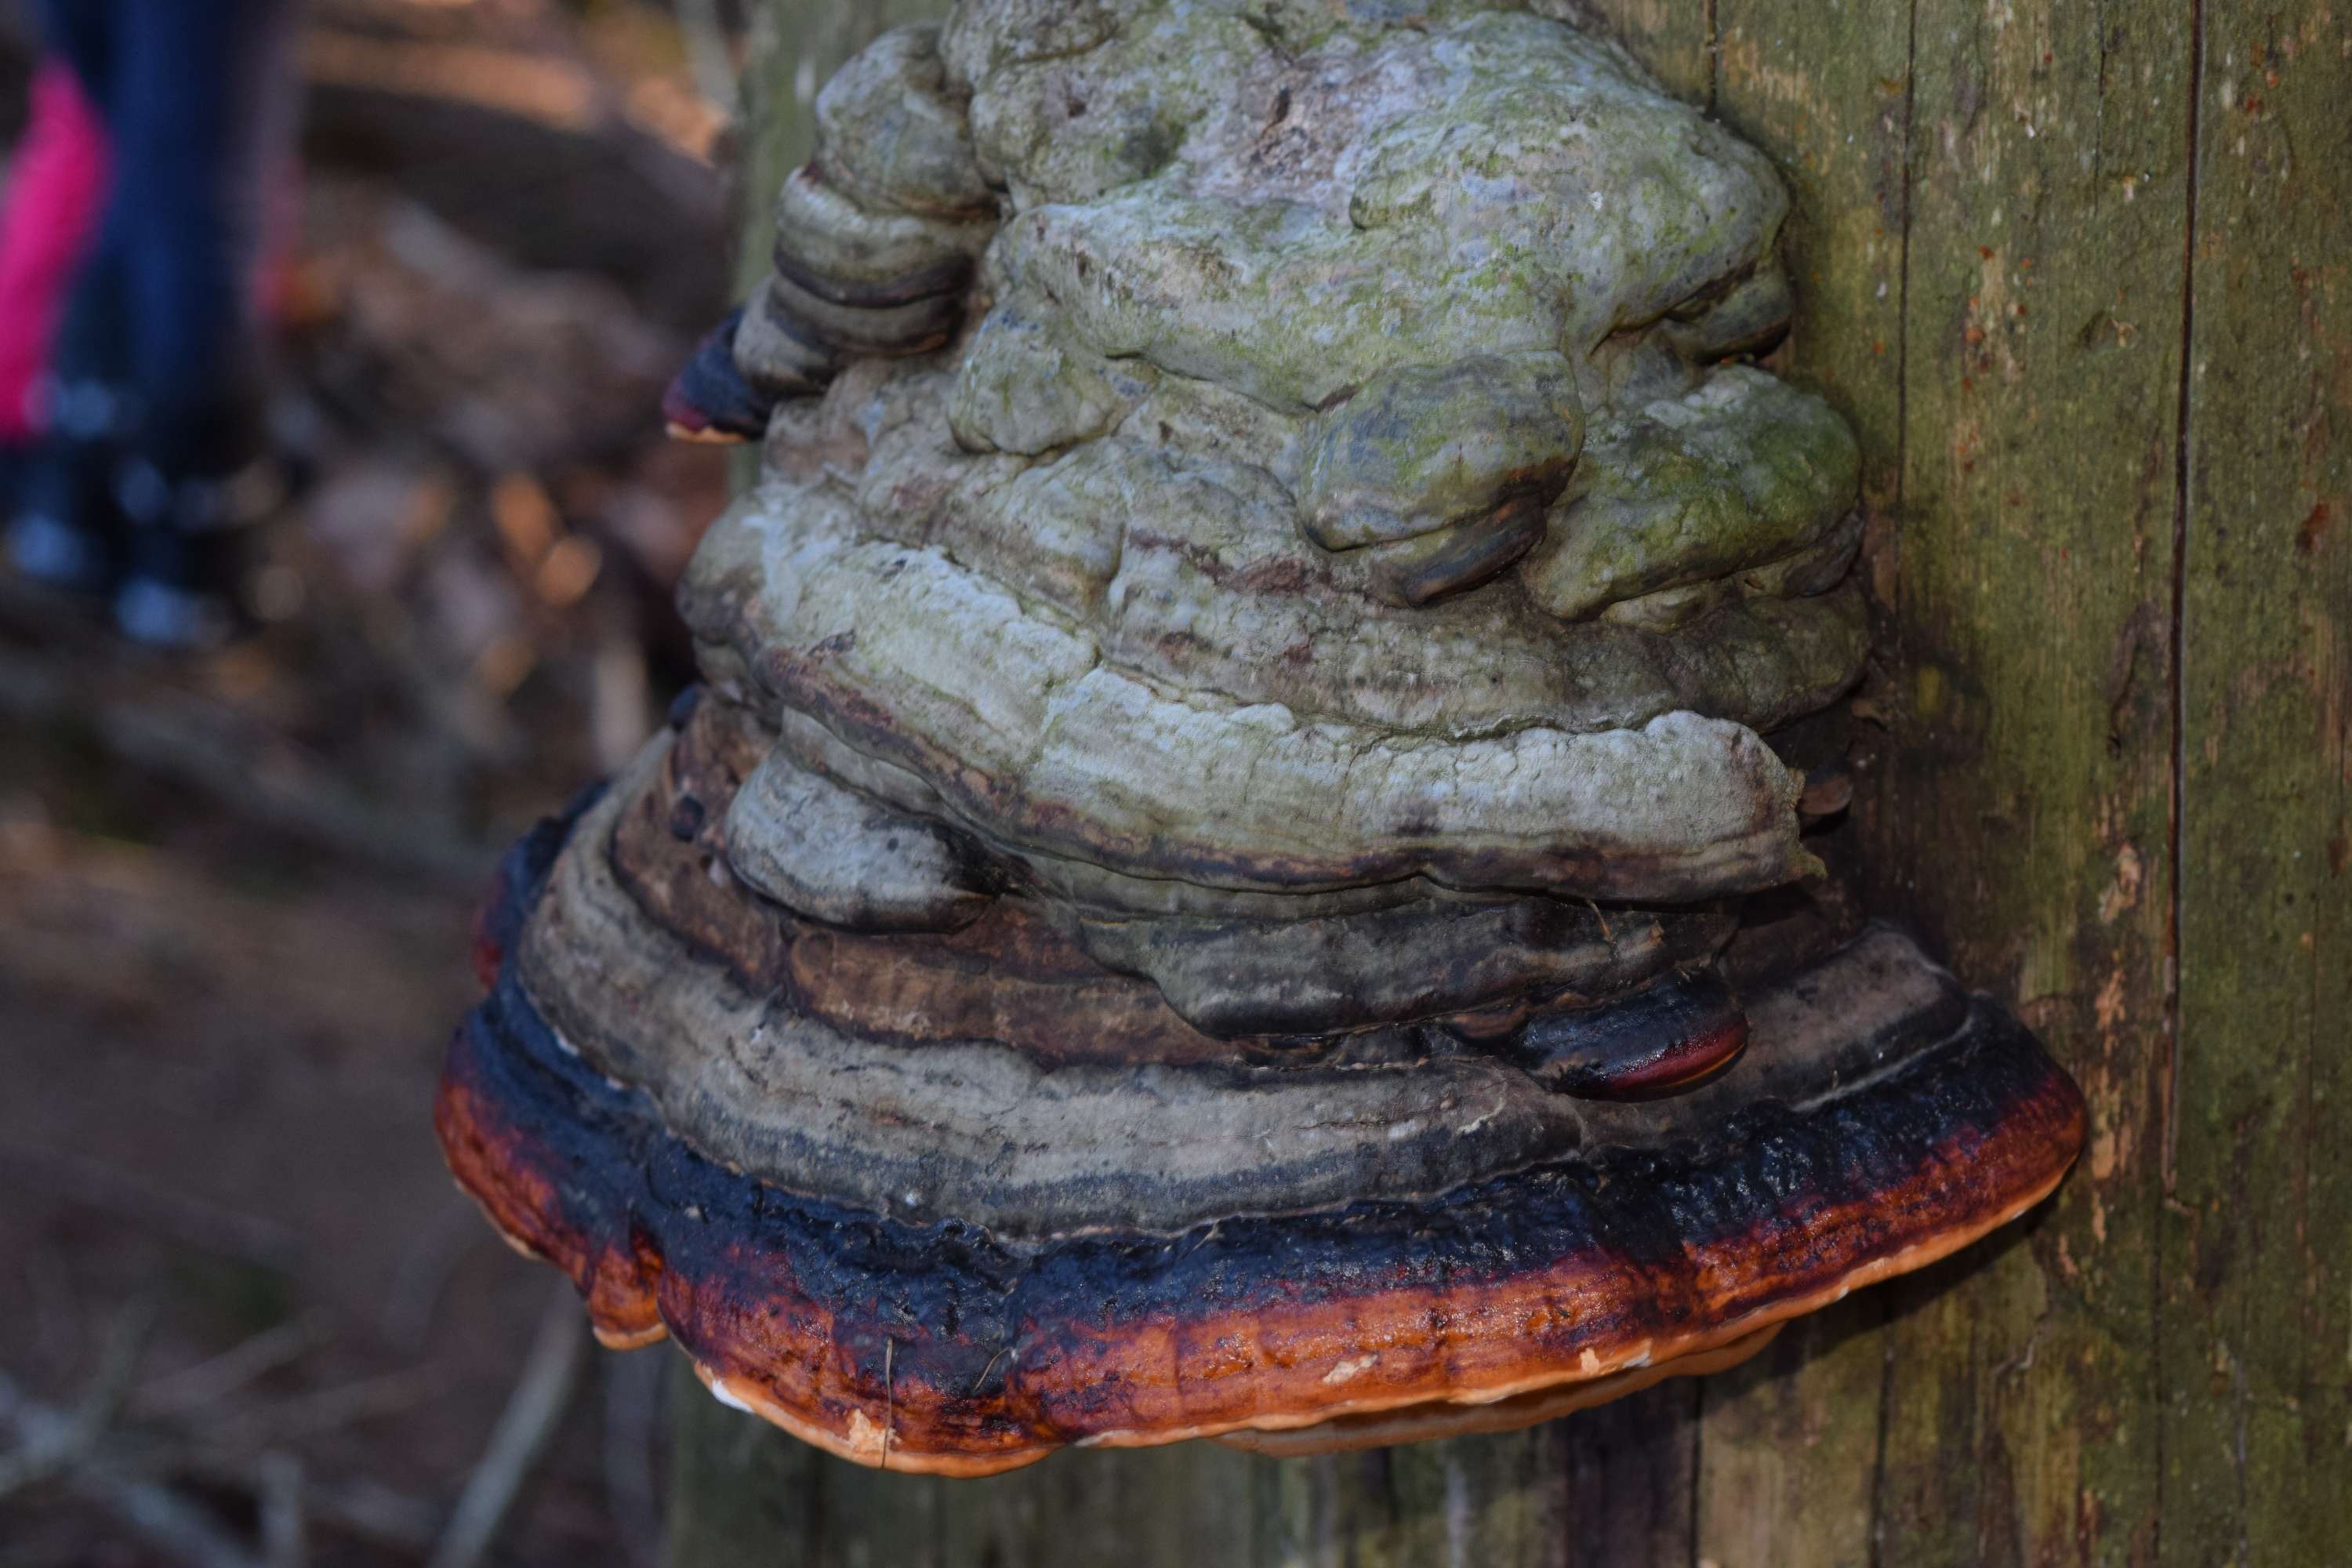
tree, nature, forest, rock, wood, trunk, statue, material, fungus, sculpture, art, geology, carving, tree fungus, ancient history